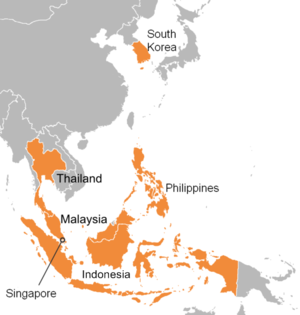
Asienkrisen
Landene som blev hårdest ramt af Asienkrisen.
"Asienkrisen var en finansiel krise i 1997 som påvirkede valuta-, aktiebørs- og andre priser negativt i flere asiatiske lande. Mange af landene tilhørte en gruppe lande, som gik under fællesbetegnelsen ""tigerøkonomier"", som beskrev den kraftige vækst, som flere asiatiske lande oplevede i begyndelsen af 1990'erne.